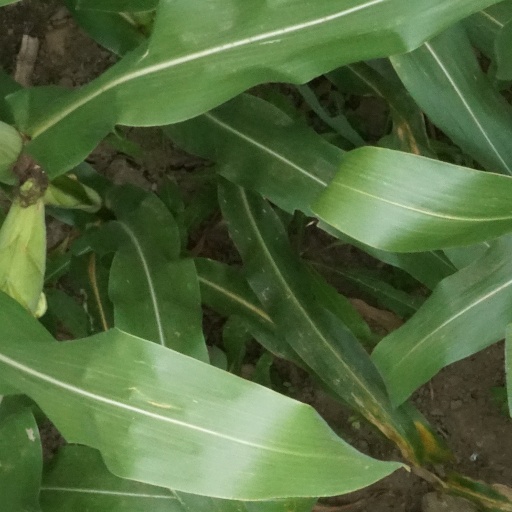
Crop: maize; corn